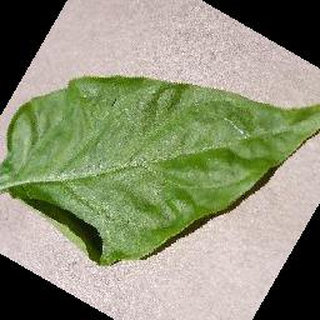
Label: healthy_bell_pepper